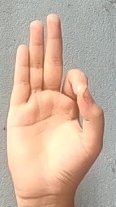
ASL sign: F